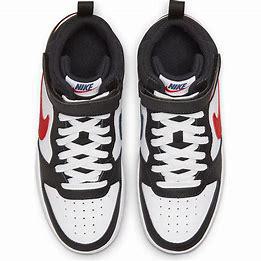
Brand: Nike
Model: Court Borough 2